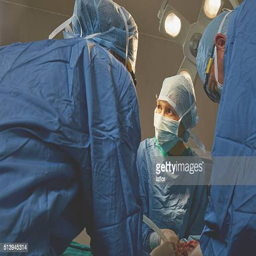
she takes the lead in this operating room